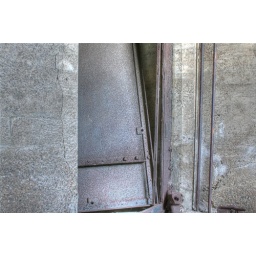
HDR - A rusty old steel door in a lookout tower